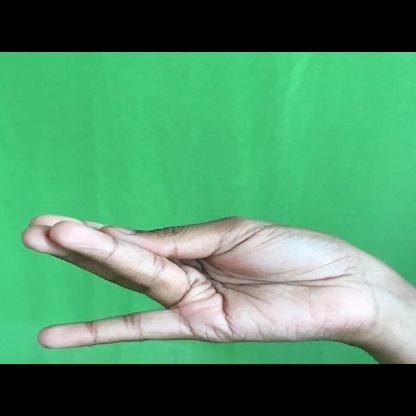
Mudra: Chaturam